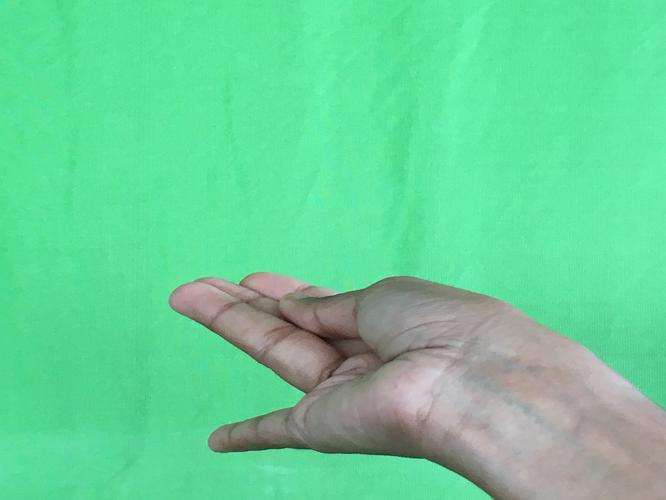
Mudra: Chaturam
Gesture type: single_hand